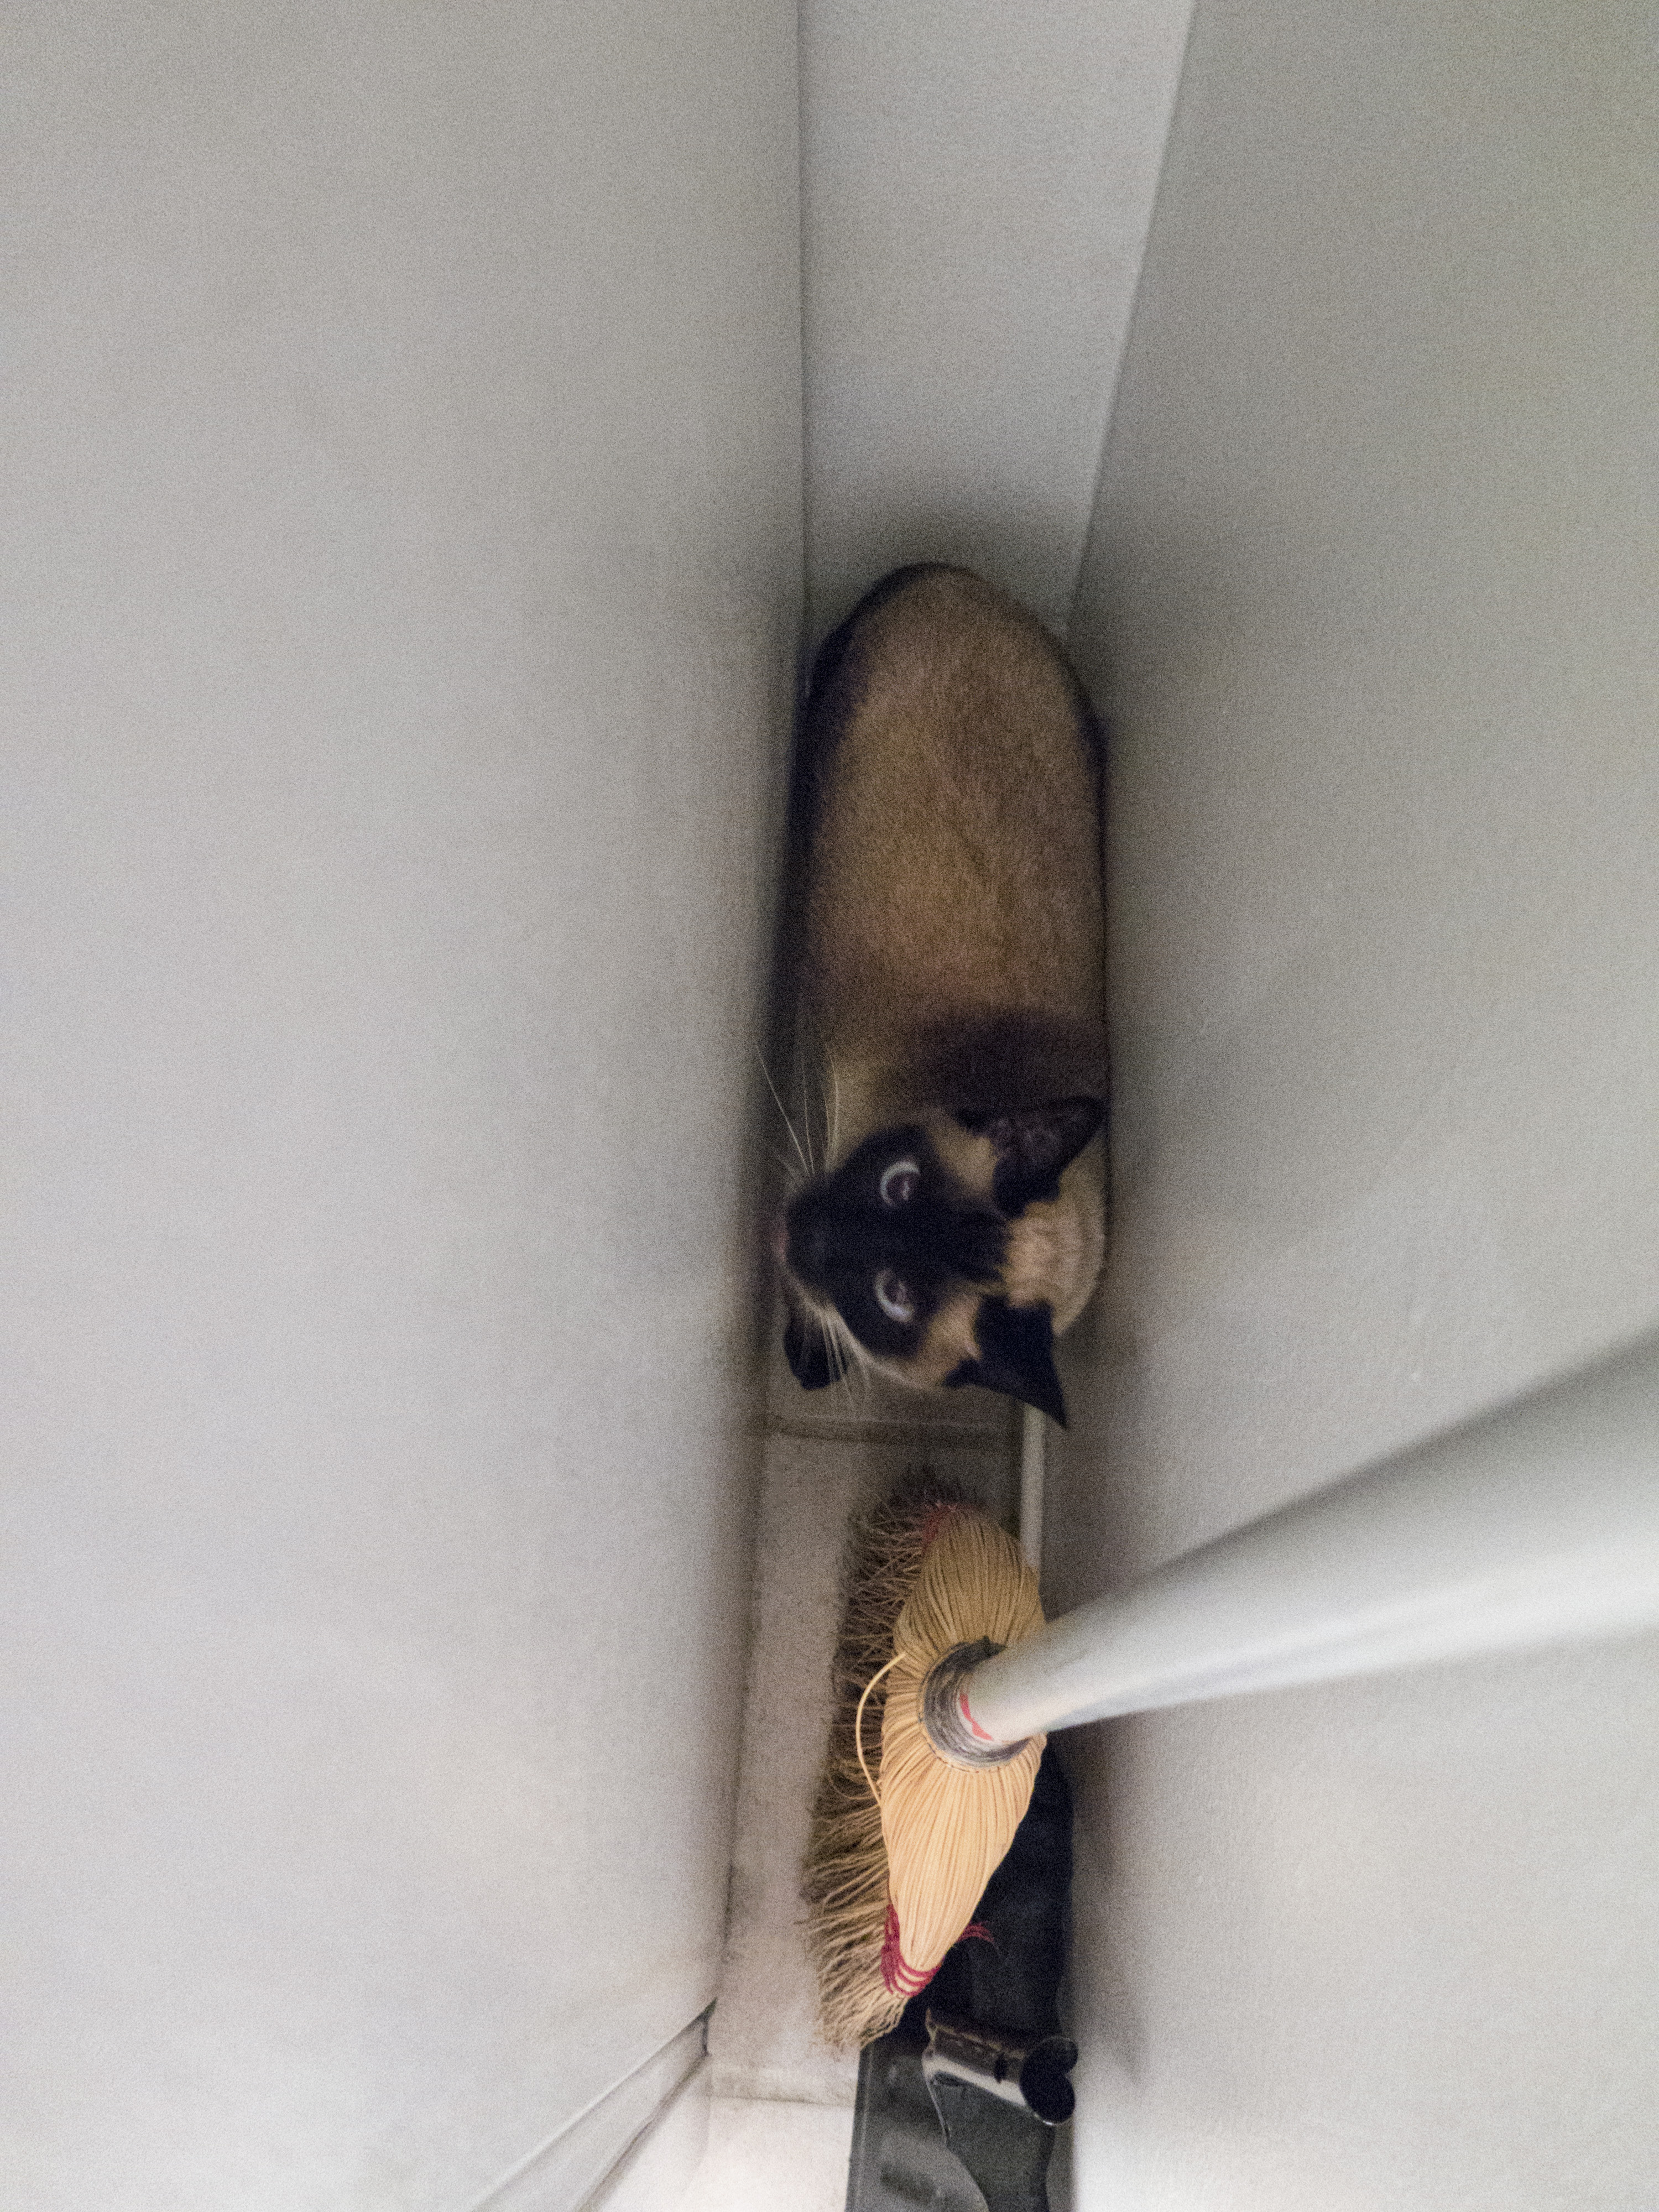
hand, hair, cat, kitchen, arm, hairstyle, beard, feliscatus, glasses, moustache, broom, siamese, littledoglaughednoiret, refrigerator, fridge, facial hair